Wizards: Tales of Arcadia

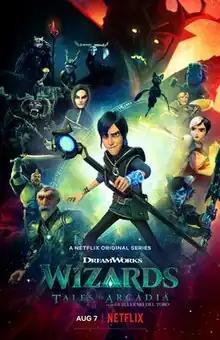

Wizards: Tales of Arcadia (or simply Wizards) is an American animated fantasy television limited series created by Guillermo del Toro, and produced by DreamWorks Animation Television and Double Dare You Productions. The award-winning series is the third and final installment of the "Tales of Arcadia" trilogy, following "" (2016–2018) and "" (2018–2019), and was released on August 7, 2020, on Netflix.